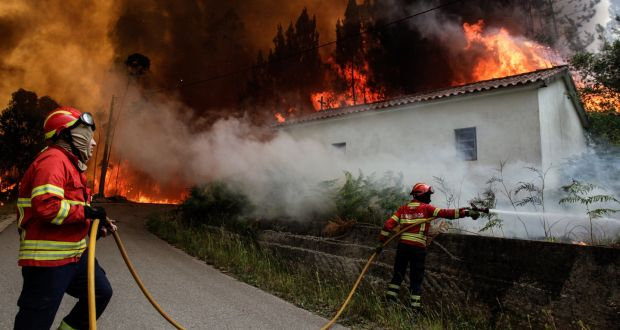
Fire: yes
Smoke: yes